Describe the emotion expressed in this image:  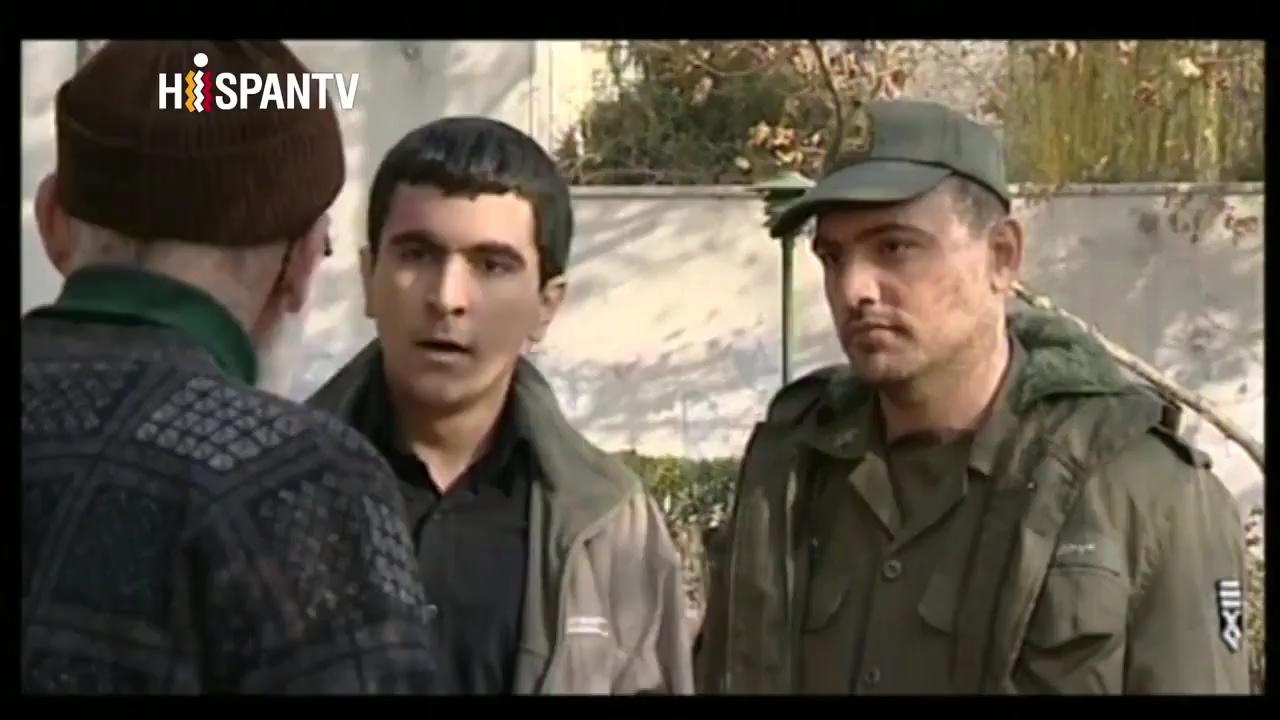
This person displays Suffering, valence and arousal with low intensity.